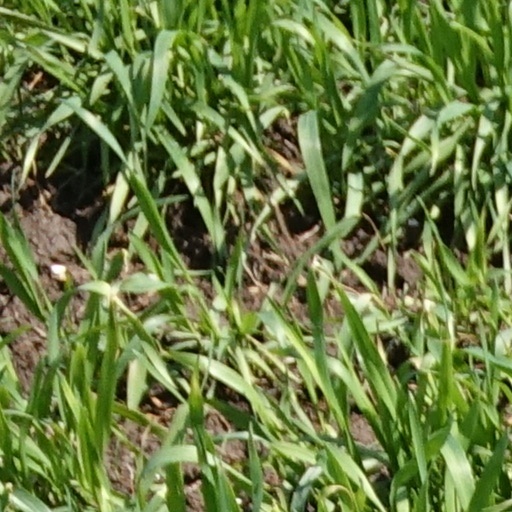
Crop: wheat